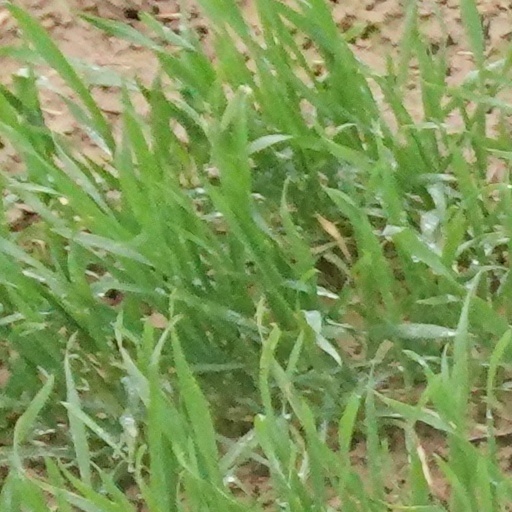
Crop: wheat